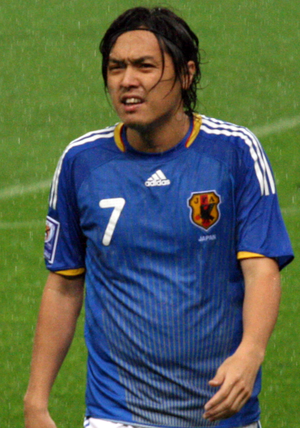
Yasuhito Endō
Yasuhito Endō er en japansk professionel fodboldspiller, som spiller for den japanske fodboldklub Gamba Osaka. Han er midtbanespiller, og er også en del af det japanske fodboldlandshold. Endo har spillet for flere forskellige klubber i sin karriere, herunder Kyoto Purple Sanga og Yokohama Flügels.